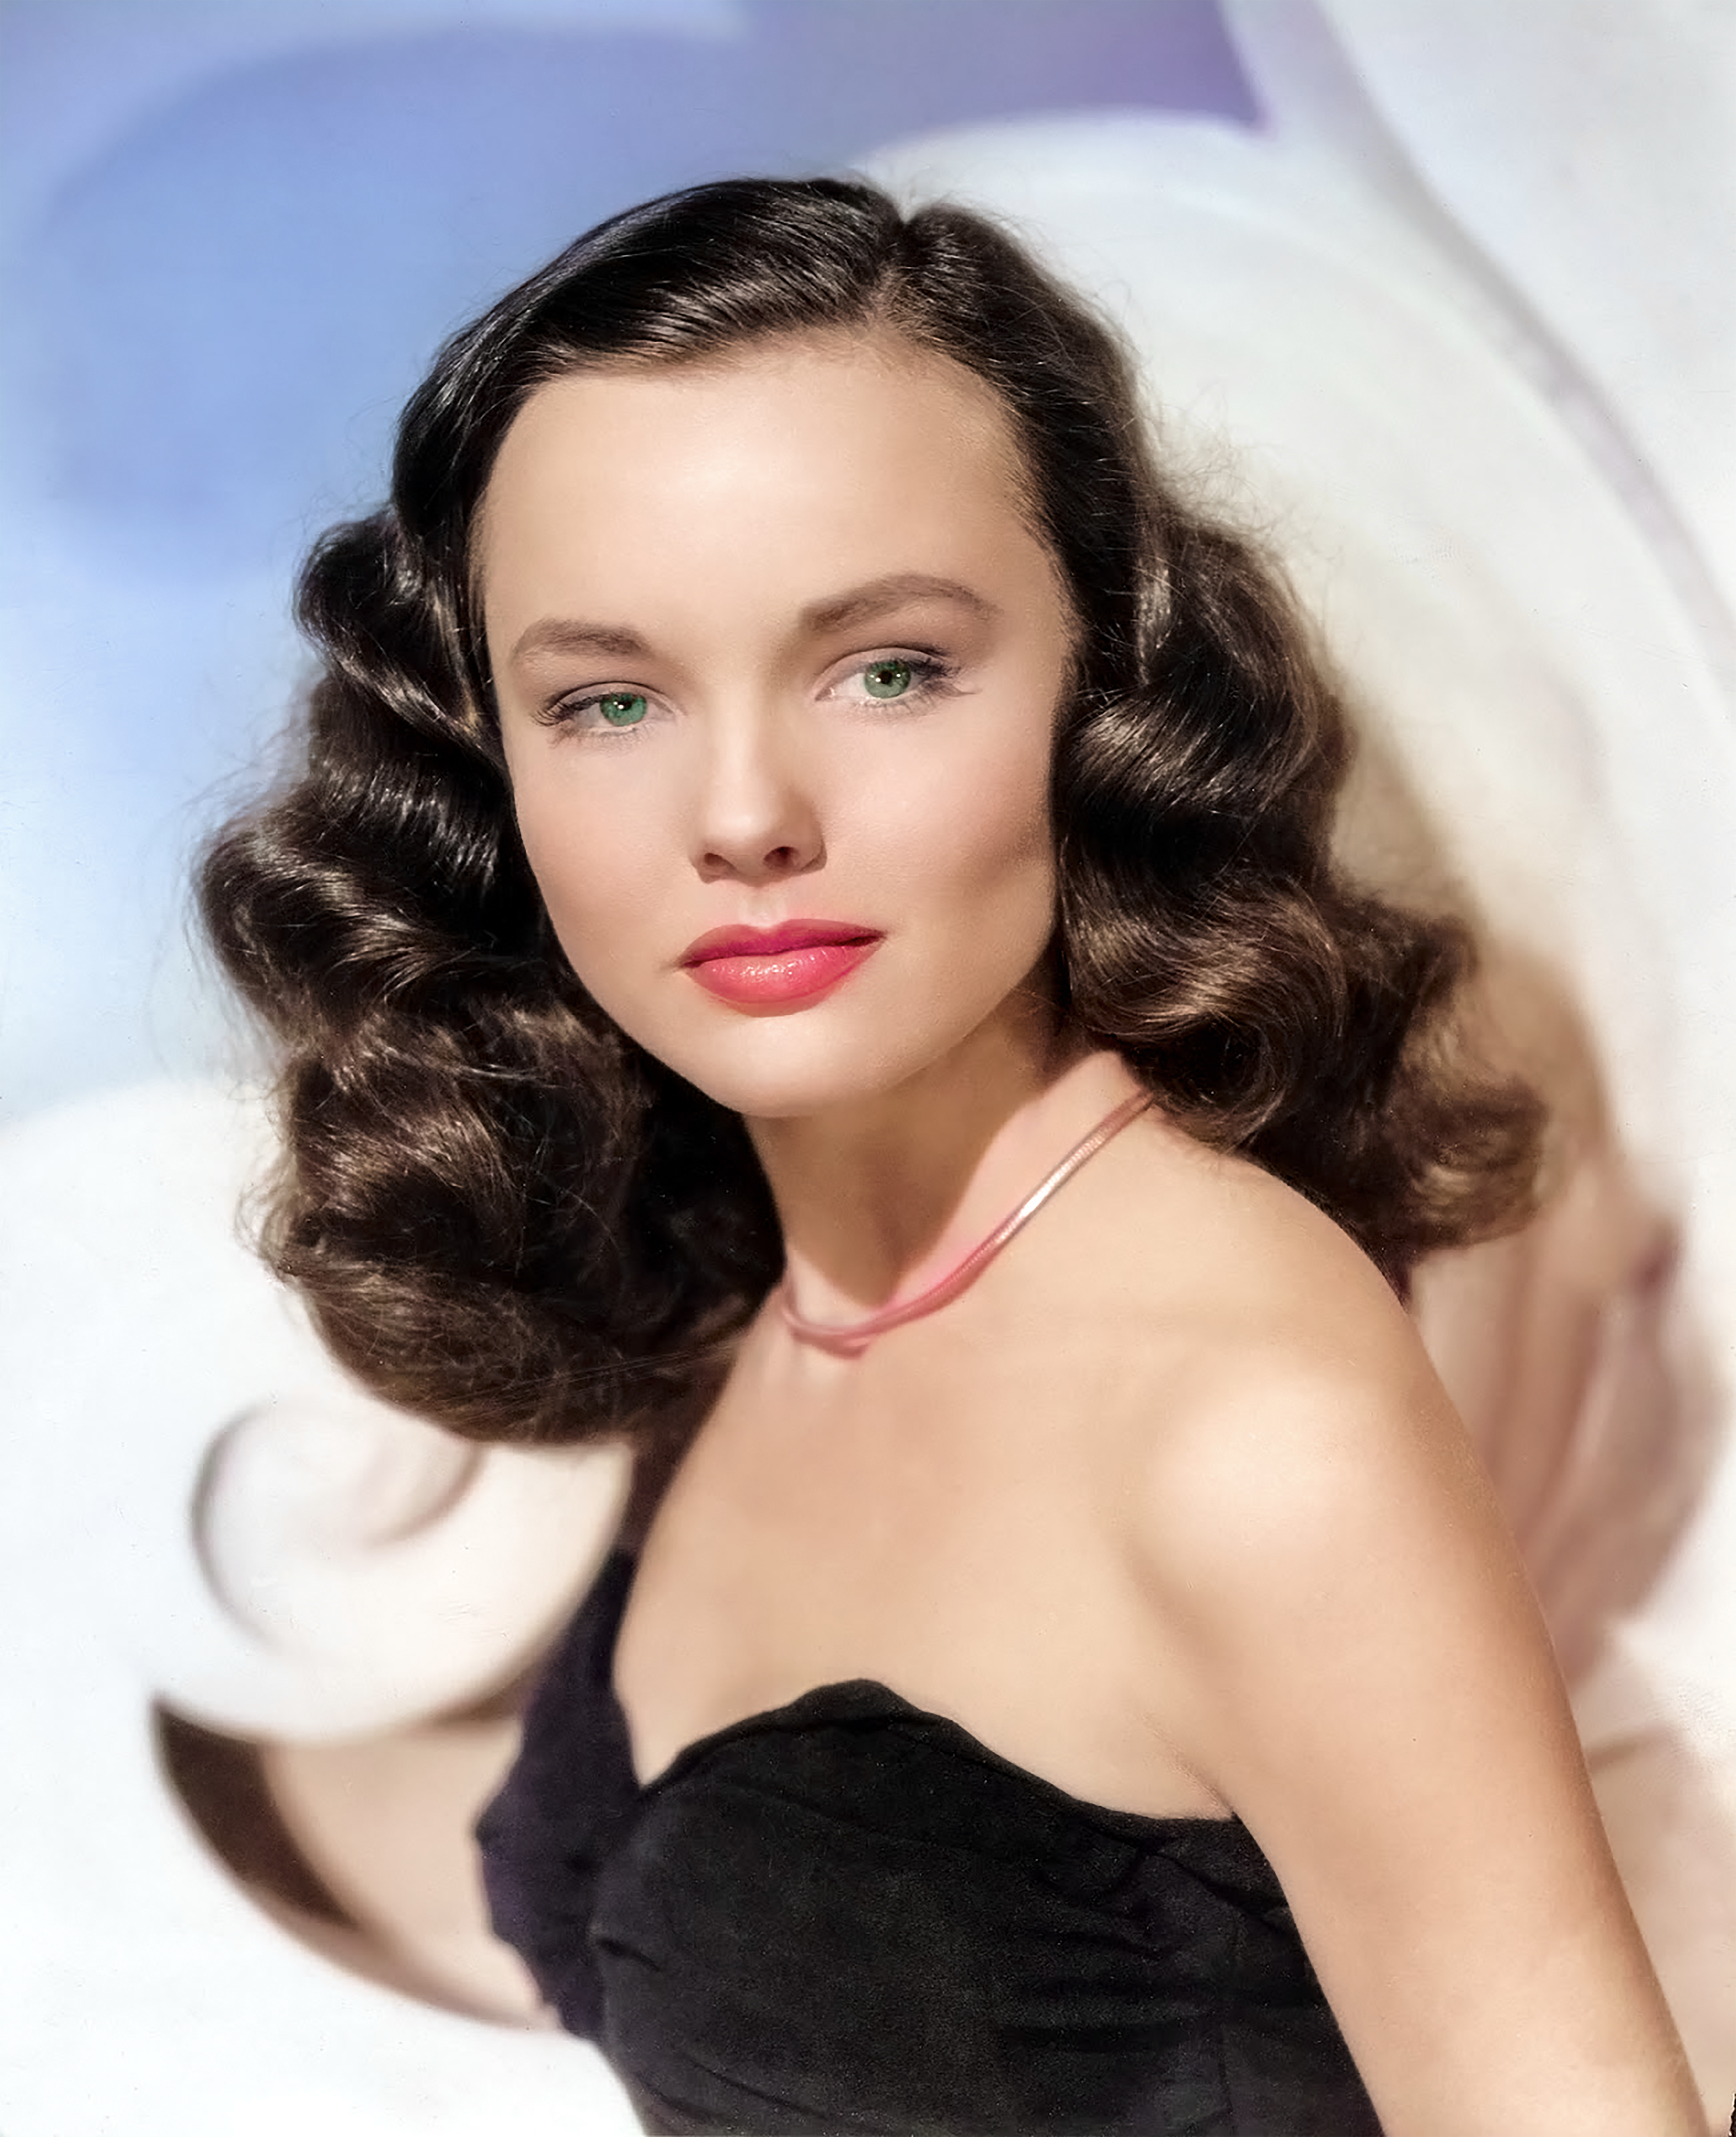
eyes, hair, face, cheek, skin, joint, head, lip, chin, shoulder, eyebrow, eye, lipstick, eyelash, neck, flash photography, jaw, makeover, dress, waist, happy, black hair, layered hair, fashion design, fashion model, thigh, chest, long hair, Strapless dress, ringlet, day dress, brown hair, blond, formal wear, jewellery, fashion accessory, cocktail dress, eye shadow, hair coloring, flooring, portrait photography, gown, little black dress, photo shoot, haute couture, portrait, sitting, model, abdomen, fur